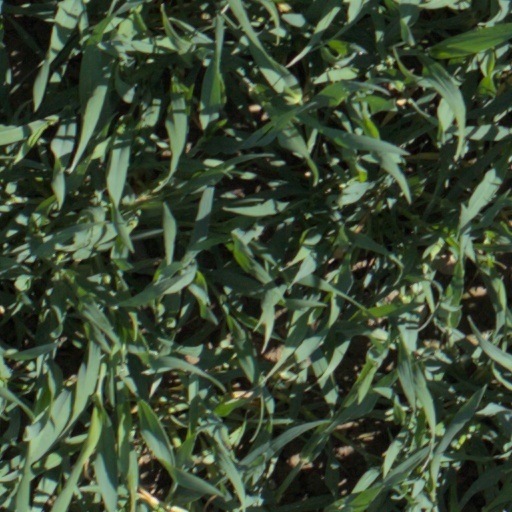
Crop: wheat